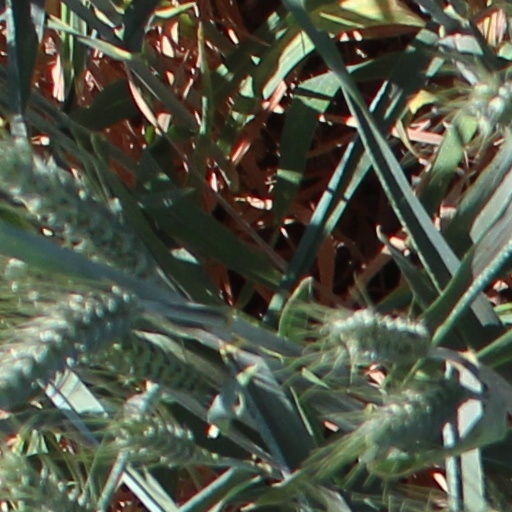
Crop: wheat